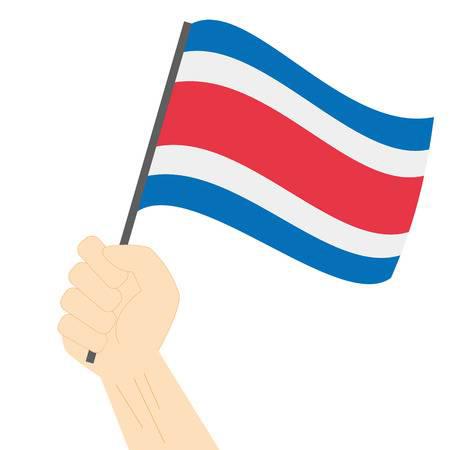
hand holding and raising the national flag
Relation: Visible, Action